Kenneth Whiting

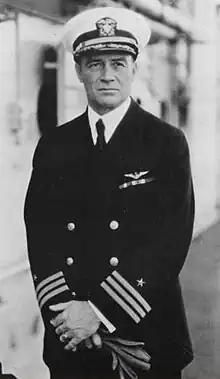
Commander Kenneth Whiting aboard the aircraft carrier during his 1927–1929 tour as her executive officer.

Kenneth Whiting (July 22, 1881 – April 24, 1943) was a United States Navy officer who was a pioneer in submarines and is best known for his lengthy career as a pioneering naval aviator. During World War I, he commanded the first American military force to arrive in Europe for combat. After the war, he was instrumental in development of the aircraft carrier in the United States, where he sometimes is known as the U.S. Navys "father of the aircraft carrier." He was involved in some way in the design or construction of five of the first six U.S. Navy aircraft carriers, and served as acting commanding officer of the first carrier to enter U.S. Navy service and as executive officer of the first two American carriers. In the earliest days of the U.S. Navys development of an aircraft carrier force, he led many shipboard innovations still in use aboard carriers today.